Tourism in the city of São Paulo

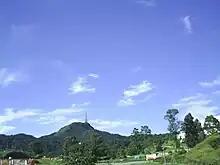
Jaraguá Peak

The Jaraguá Peak, located on Antônio Cardoso Nogueira street, in the northern part of the city of São Paulo, is the highest point in the city, with a view of up to 55 kilometers, reaching an altitude of 1,135 meters. The site was heavily explored for its large quantities of gold. After the resources were drained, it became a "traveler's landmark". It was also the scene of wars between "bandeirantes" and natives.